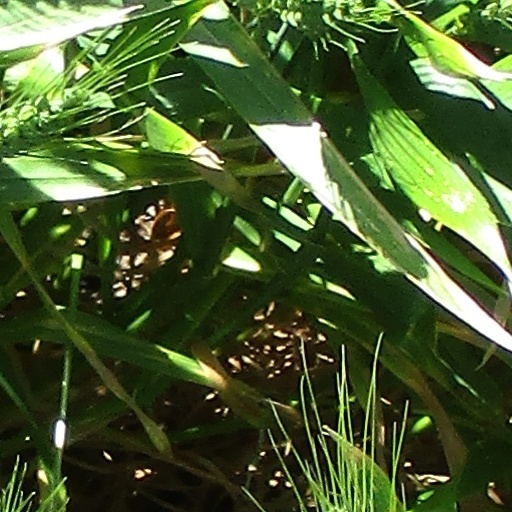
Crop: wheat